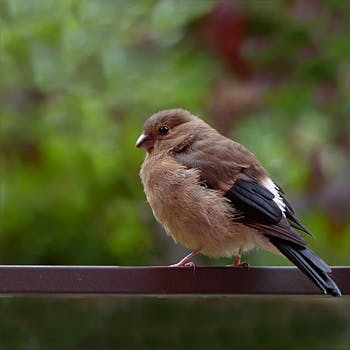
Label: No Watermark